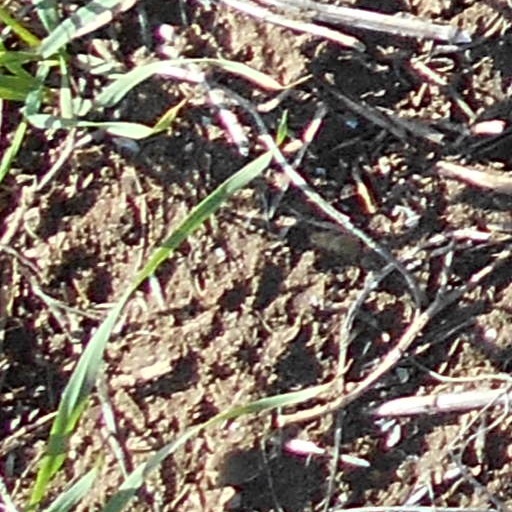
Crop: wheat